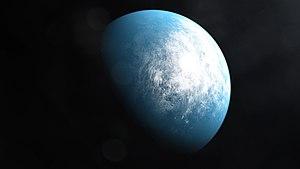
TOI 700 d est une exoplanète découverte en janvier 2020 par la NASA. De taille comparable à la Terre, elle se situe dans la zone habitable de la naine rouge TOI 700, à quelque 100 années-lumière.
Cette liste répertorie les exoplanètes découvertes grâce au Transiting Exoplanet Survey Satellite.